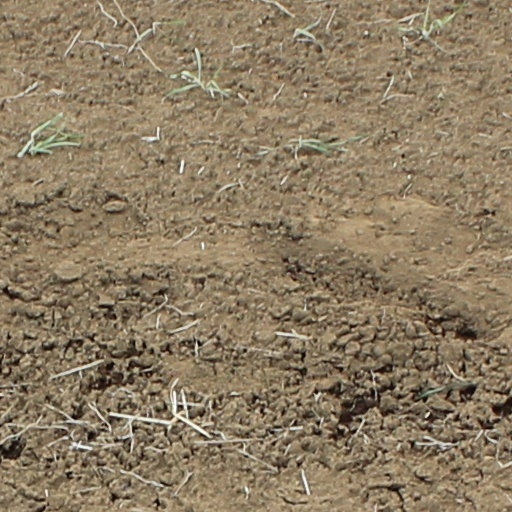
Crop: wheat